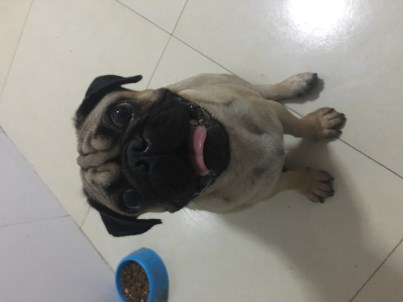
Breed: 798-n000130-pug